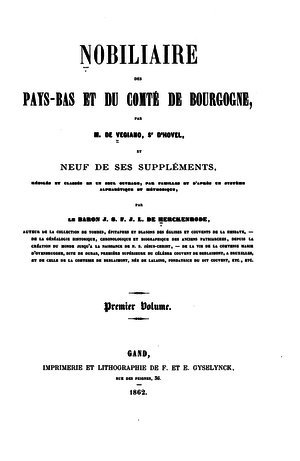
Jean Charles Joseph de Vegiano, éc., seigneur de Hove et de Gorters, né à Bruges, baptisé le 12 mai 1724 et mort le 26 février 1794 à Malines, est un généalogiste et héraldiste, actif dans la seconde moitié du XVIIIᵉ siècle dans les Pays-Bas du Sud.